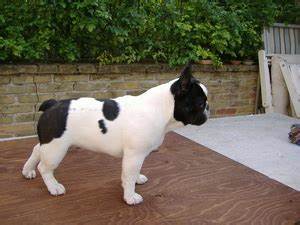
Label: dog